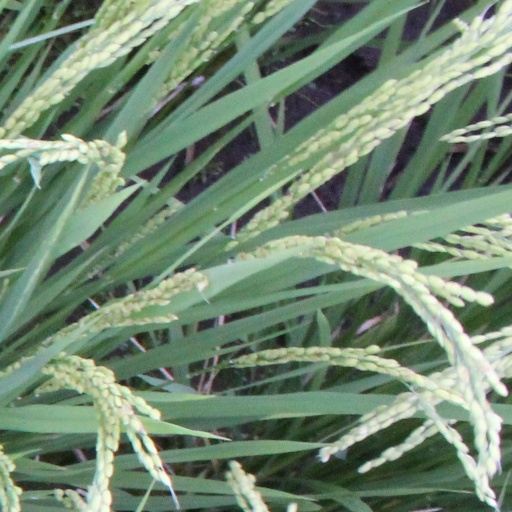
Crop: rice